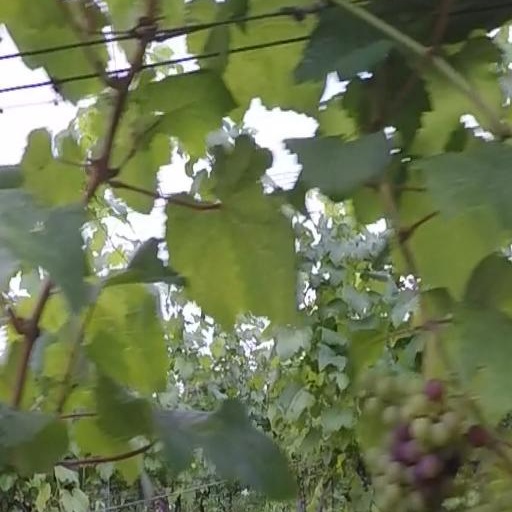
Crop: grape